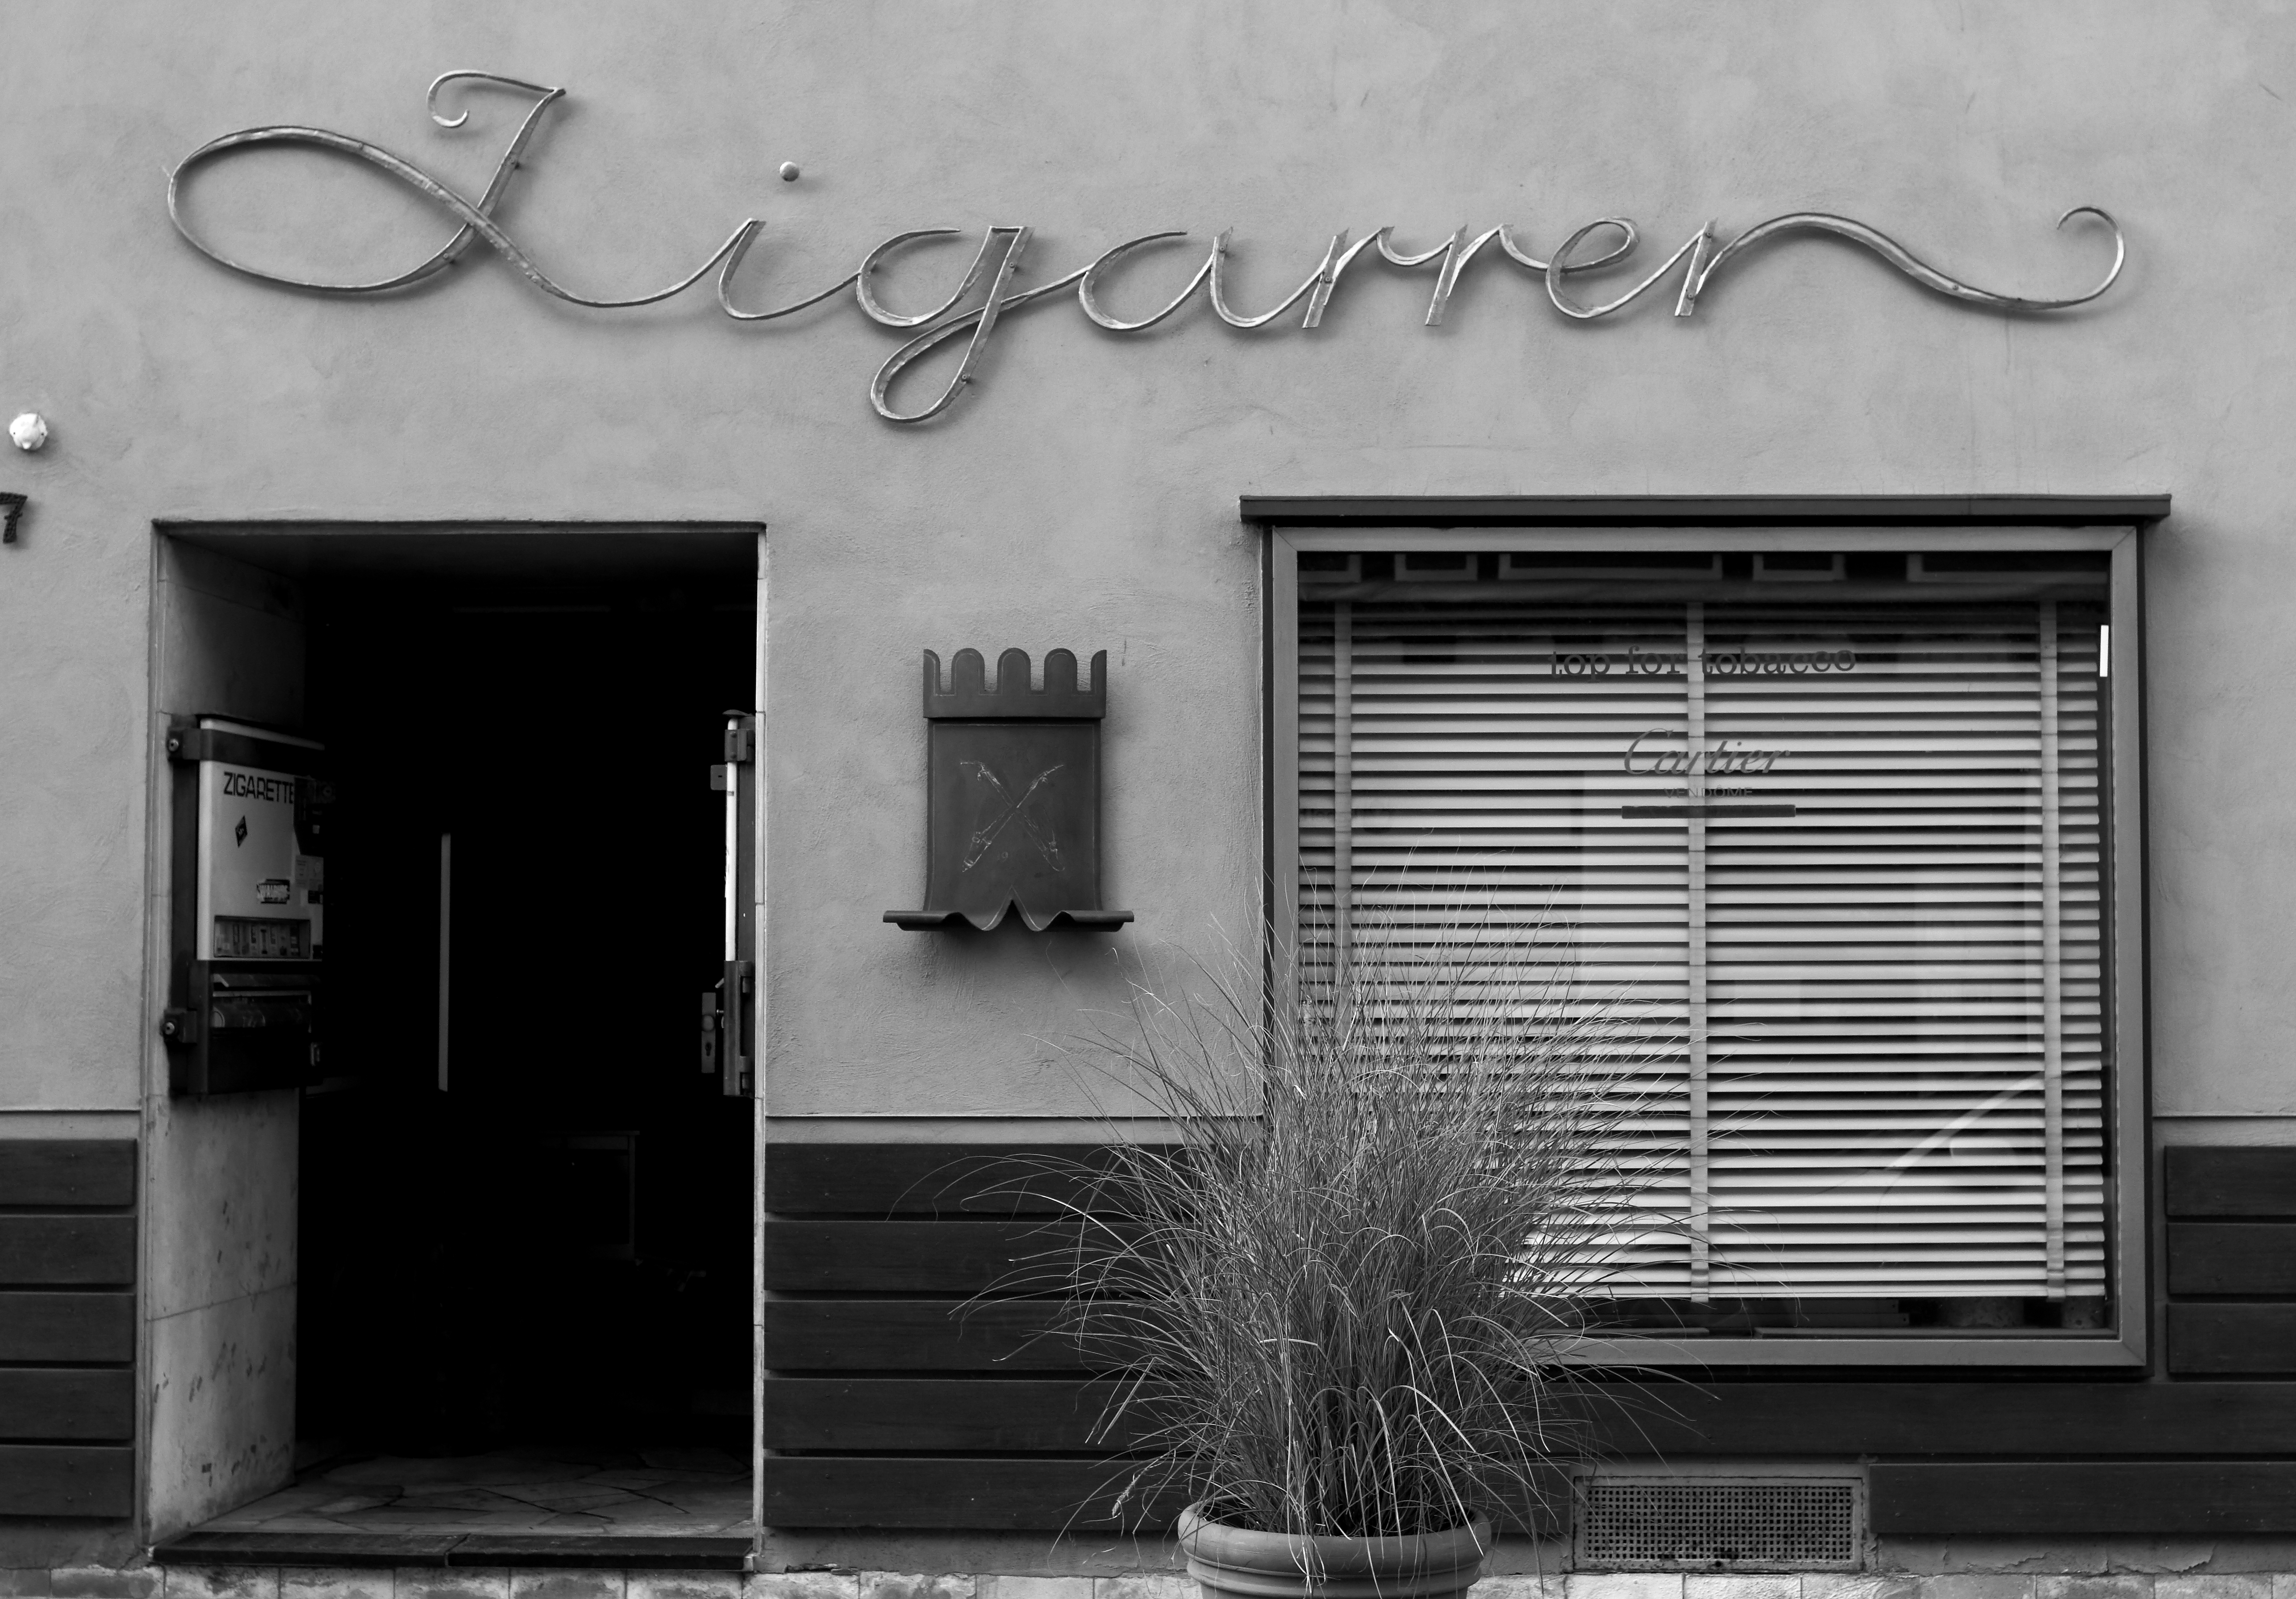
black and white, white, house, window, home, wall, color, black, monochrome, door, interior design, bw, blackandwhite, blackwhite, photograph, germany, alemania, allemagne, sw, schwarzweiss, schwarzweis, badenwrttemberg, shape, germania, kurpfalz, badenwurtemberg, schwarzweissfotografie, schwarzweisfotografie, ladenburg, tabakladen, tabakgeschft, tobaccionist, monochrome photography, window covering